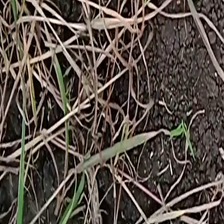
Weed species: Harali_(Cynodon_dactylon)